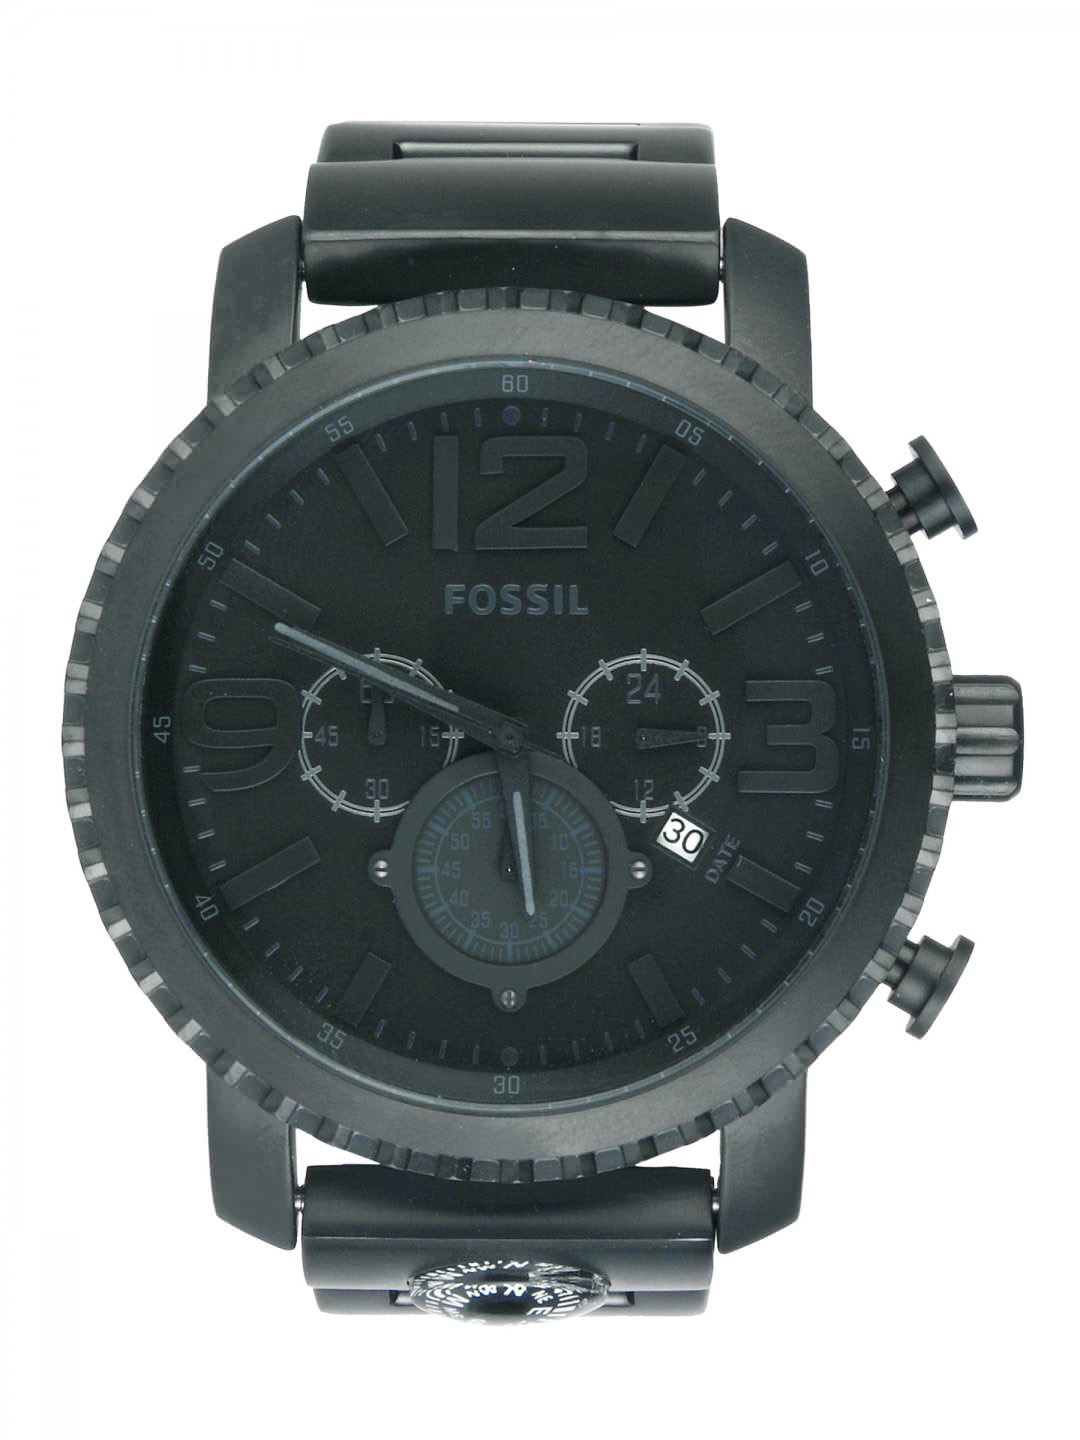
Fossil Men Quartz Black Dial Chronograph Watch JR1303
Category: Accessories / Watches / Watches
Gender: Men
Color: Black
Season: Winter 2016
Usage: Casual